Silvio Berlusconi

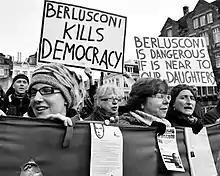
Anti-Berlusconi demonstration, held during his visit to Amsterdam in 2009

After the sudden fall of the Prodi II Cabinet on 24 January, the break-up of The Union, and the subsequent political crisis, which paved the way for a fresh general election in April 2008, Berlusconi, Gianfranco Fini and other party leaders finally agreed on 8 February 2008 to form the PdL joint list, allied with Lega Nord of Bossi and the Movement for Autonomy of Raffaele Lombardo.